Røros Copper Works

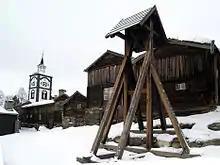
Bell from Røros Copper Works

The Røros Copper Works was a copper mining company based in the town (bergstad) of Røros in what is now Røros Municipality in Trøndelag county, Norway. The mines operated from 1644 until 1977. The Crown designated the area as a bergstad in 1647 and put Joachim Irgens von Westervick in charge, including rights to forests and water resources within a circular diameter of around the town. The local farmers were given working obligations, such as transport and charcoal production for the copper works. Among the mines were the "Storwartz" mines, "Hestkletten", "Christianus Qvintus", "Olavsgruven", "Kongens Gruve", and "Christianus Sextus". During its operation a total of of copper and of pyrites was produced.